United Party (South Africa)

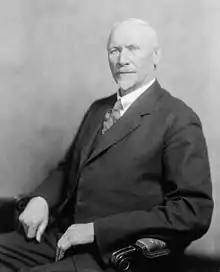
Jan Smuts, the last United Party Prime Minister (1919–1924, 1939–1948)

The United Party was a South African political party that was the ruling party from its formation in 1934 until 1948. Formed from the parties of Prime Ministers J. B. M. Hertzog and Jan Smuts, the United Party bridged white English-speakers, Afrikaners and Coloureds. It was considered more liberal on race relations than the National Party, which strongly supported the preservation of white supremacy. The United Party lost the 1948 general election to the National Party which subsequently implemented apartheid. The United Party never held power again and dissolved in 1977, with remnants forming the New Republic Party and other smaller groups.